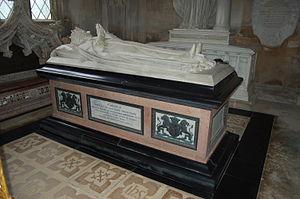
John Cust, 1ᵉʳ comte Brownlow, GCH est un pair conservateur britannique.